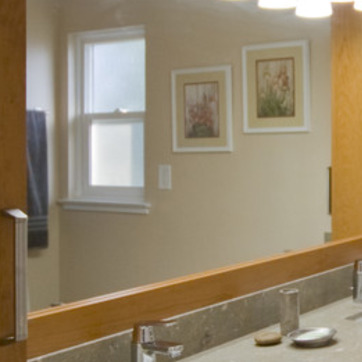
Material: mirror